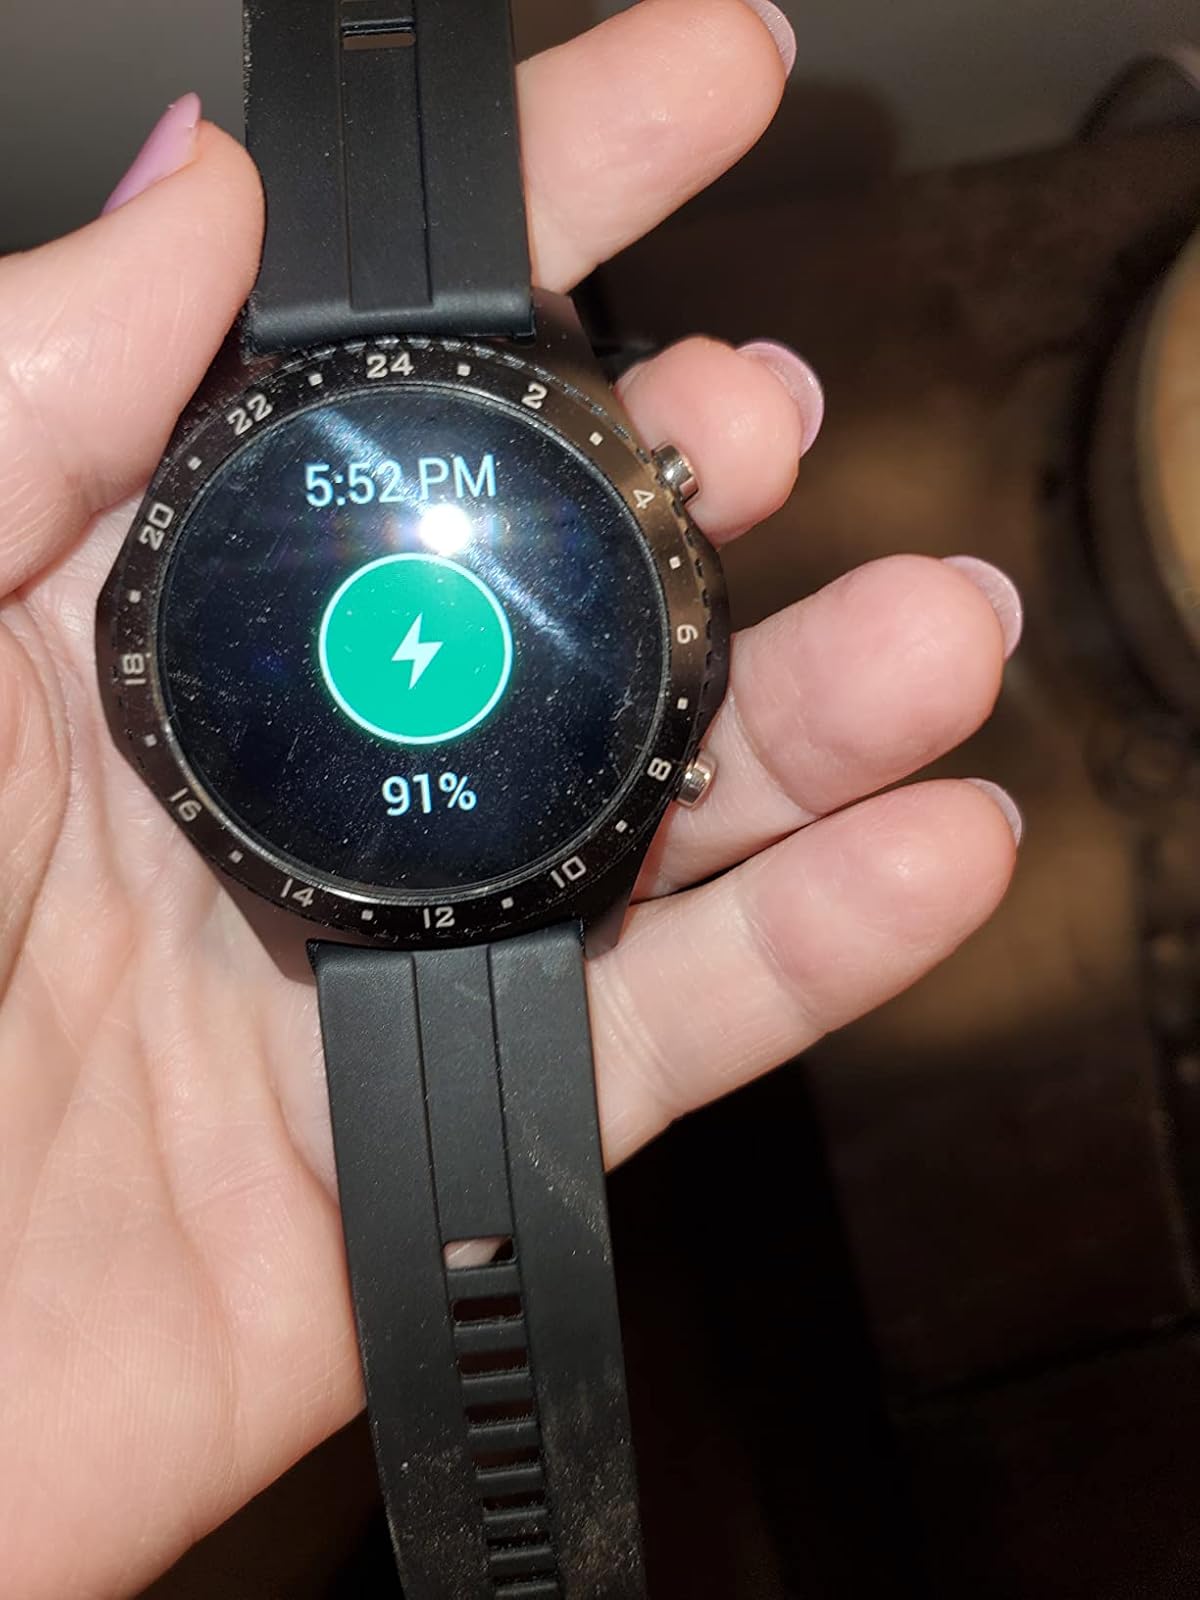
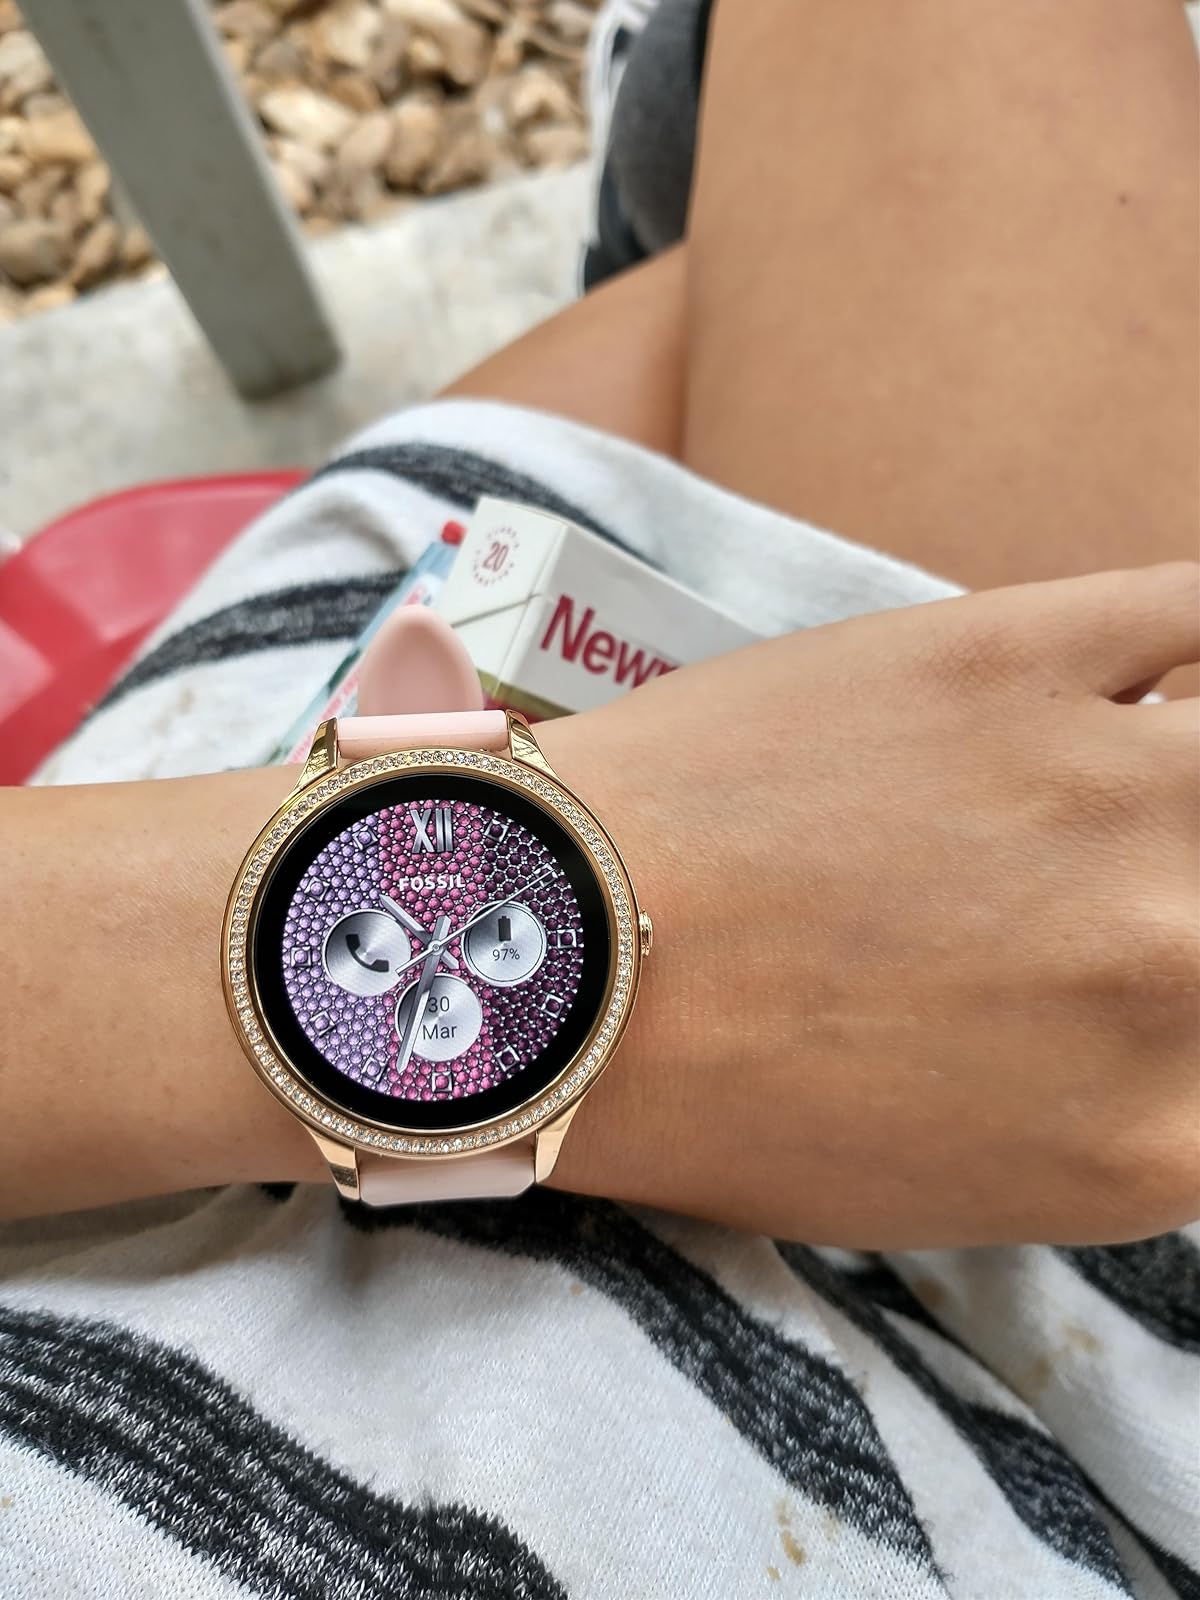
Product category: smartwatch
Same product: no